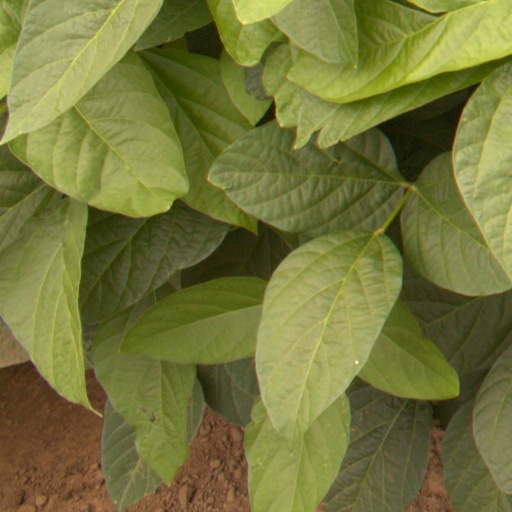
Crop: soybean